David Herbert

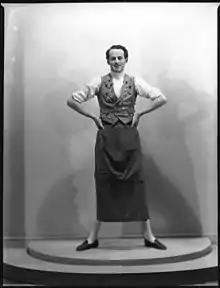
Hon. David Reginald Herbert Portrait

The Honourable David Alexander Reginald Herbert (3 October 1908 – 3 April 1995) was a British socialite and writer.